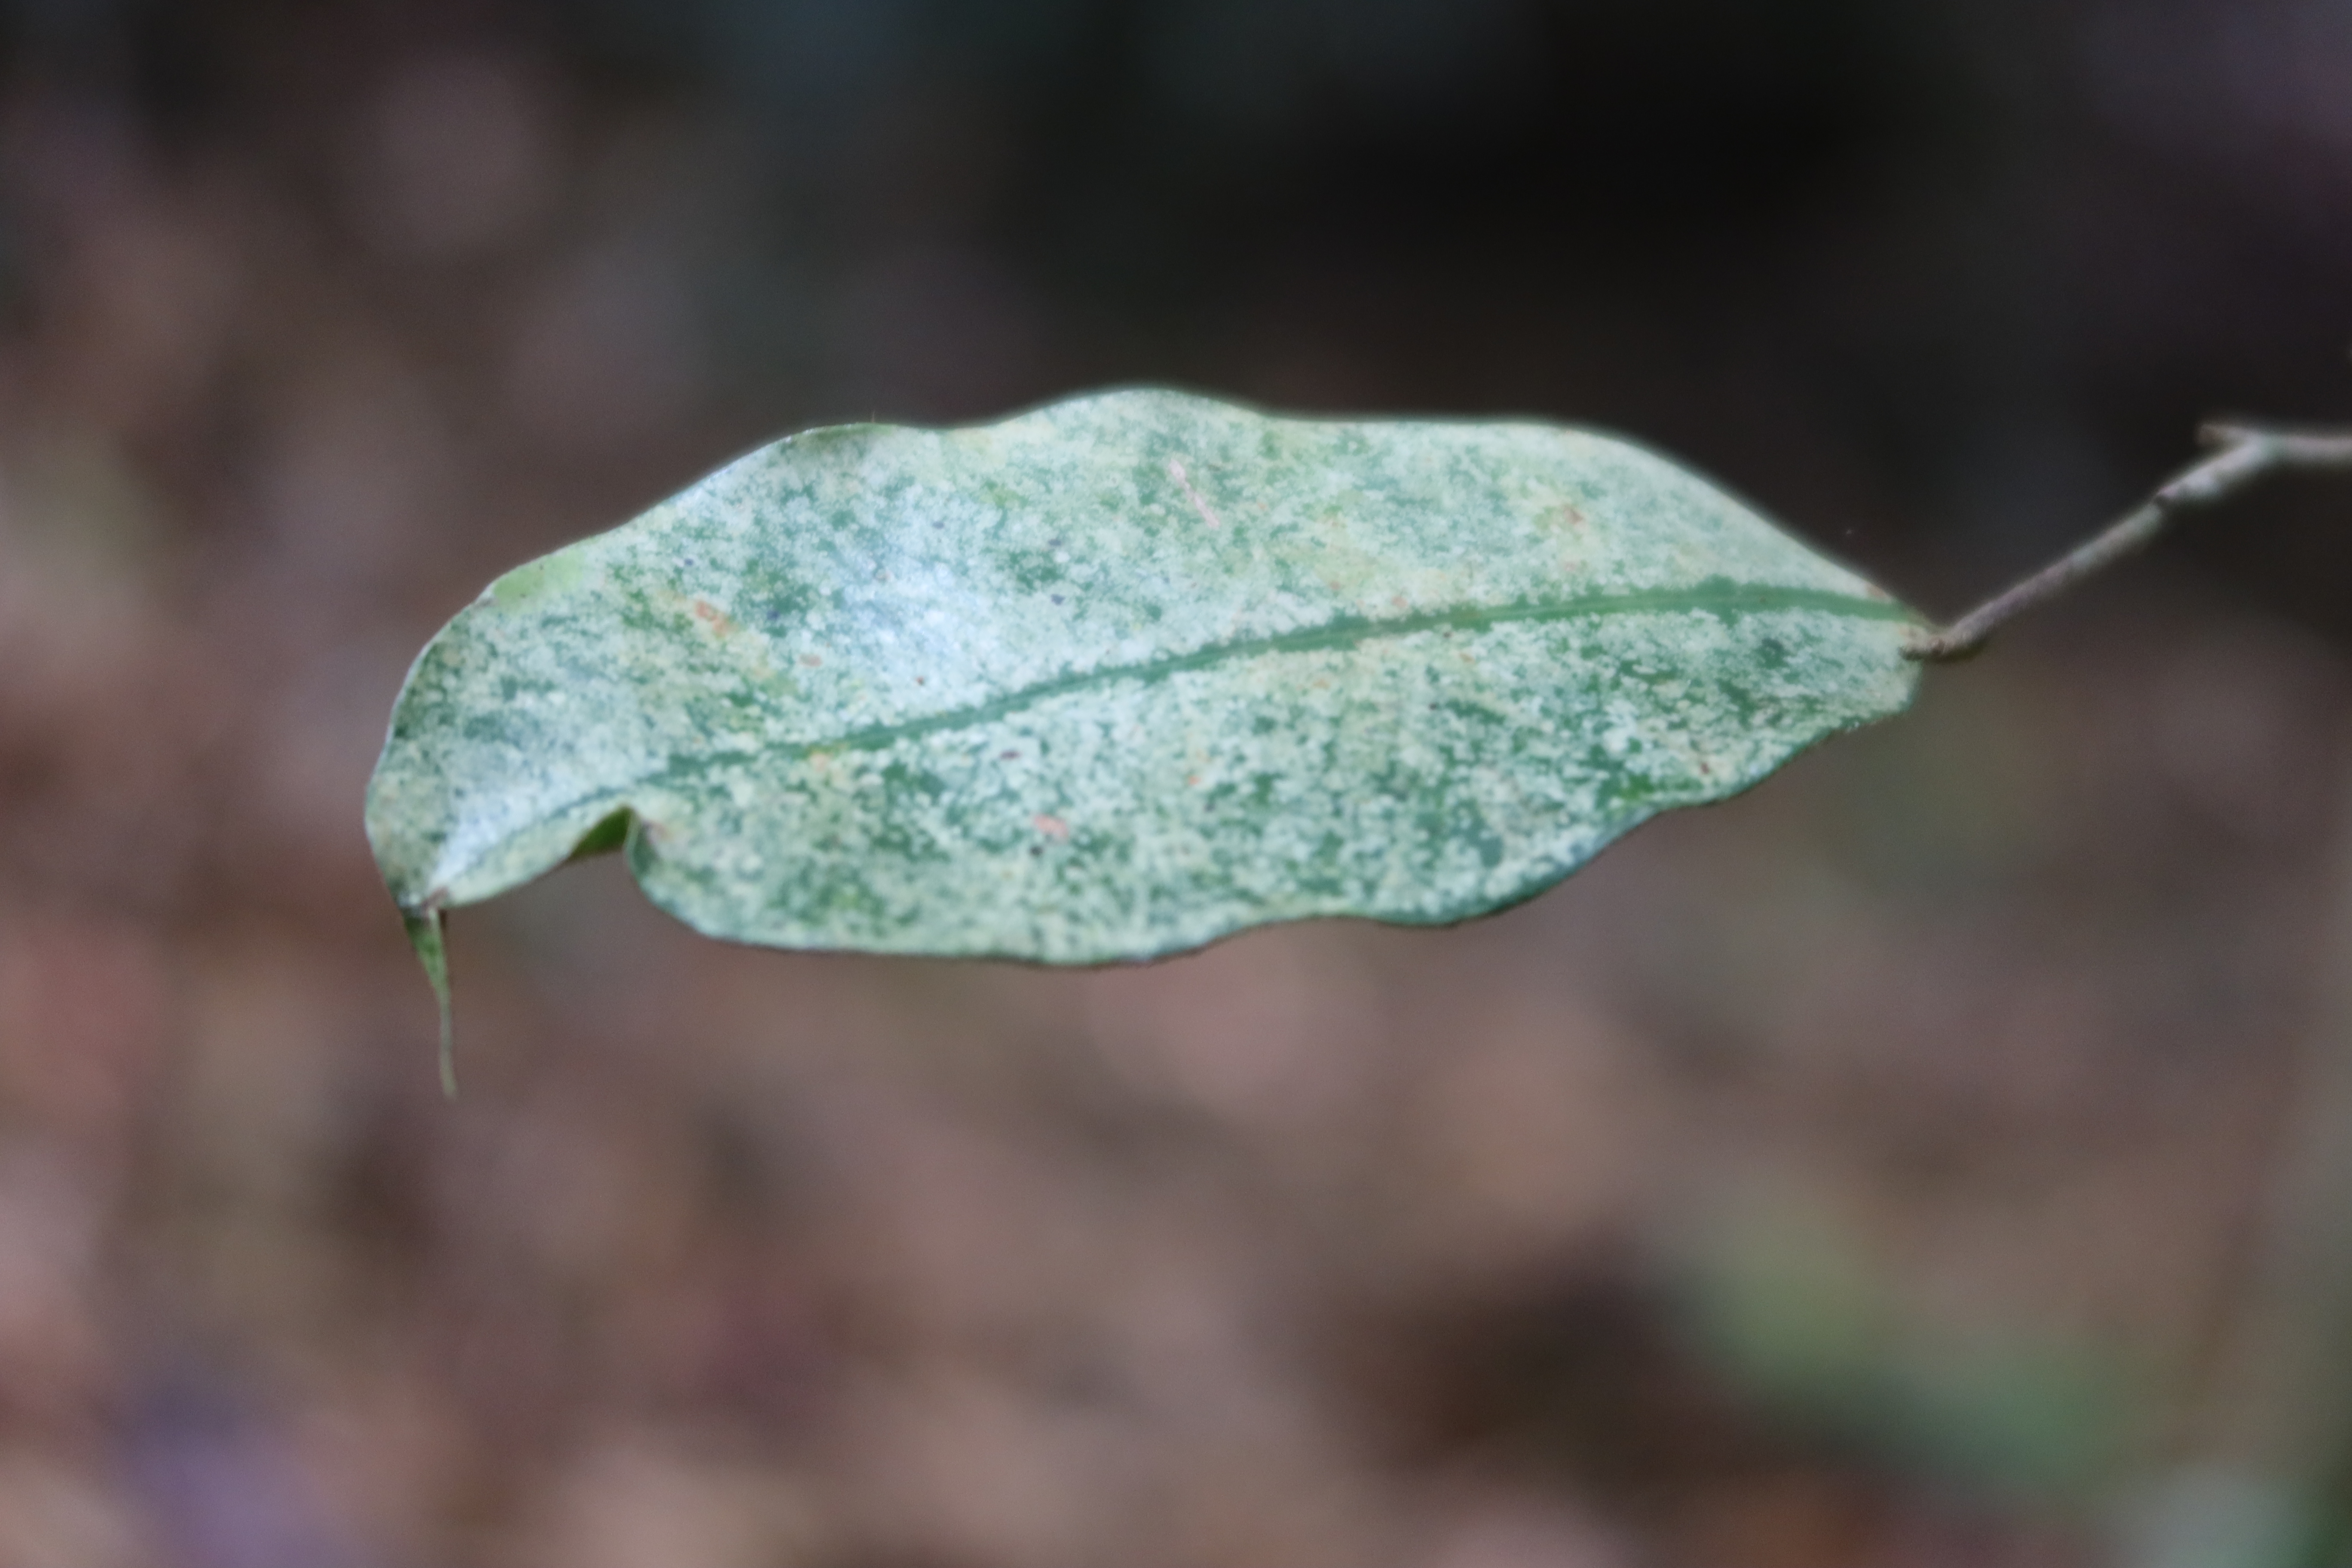
Label: Downy mildew